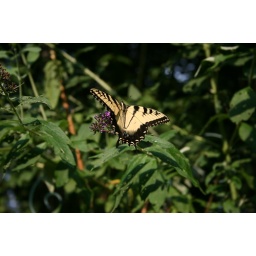
Butterflies visit our garden everyday, especially when the butterfly bush plants are in bloom.